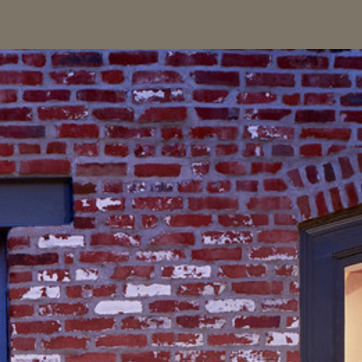
Material: brick